John Treloar (museum administrator)

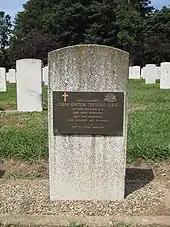
Treloar's gravestone at Woden Cemetery in Canberra

Treloar returned to the AWM on 2 September 1946 and was formally discharged from the Army in 1947. At the time he believed he was suffering from bad health, but wanted to resume his work at the Memorial rather than enter hospital. Clarissa Treloar remained in Melbourne and their daughter Dawn moved to Canberra and took up a position in the Memorial's library. Treloar continued to work long hours in the years after the war. He lived in a cubby hole next to his office and signed the attendance book between walking from bed to his desk. Bean later claimed that Treloar had personally managed all areas of the Memorial other than its library. While Dawn provided him with company, family members and AWM staff believed that Treloar was lonely and did not have a social life. His letters to the official artists engaged by the AWM were frequently relaxed, however, and he became friends with Leslie Bowles and William Dargie. Although Treloar was a teetotaler and non-smoker, he occasionally shared wine and cigarettes with Dargie.